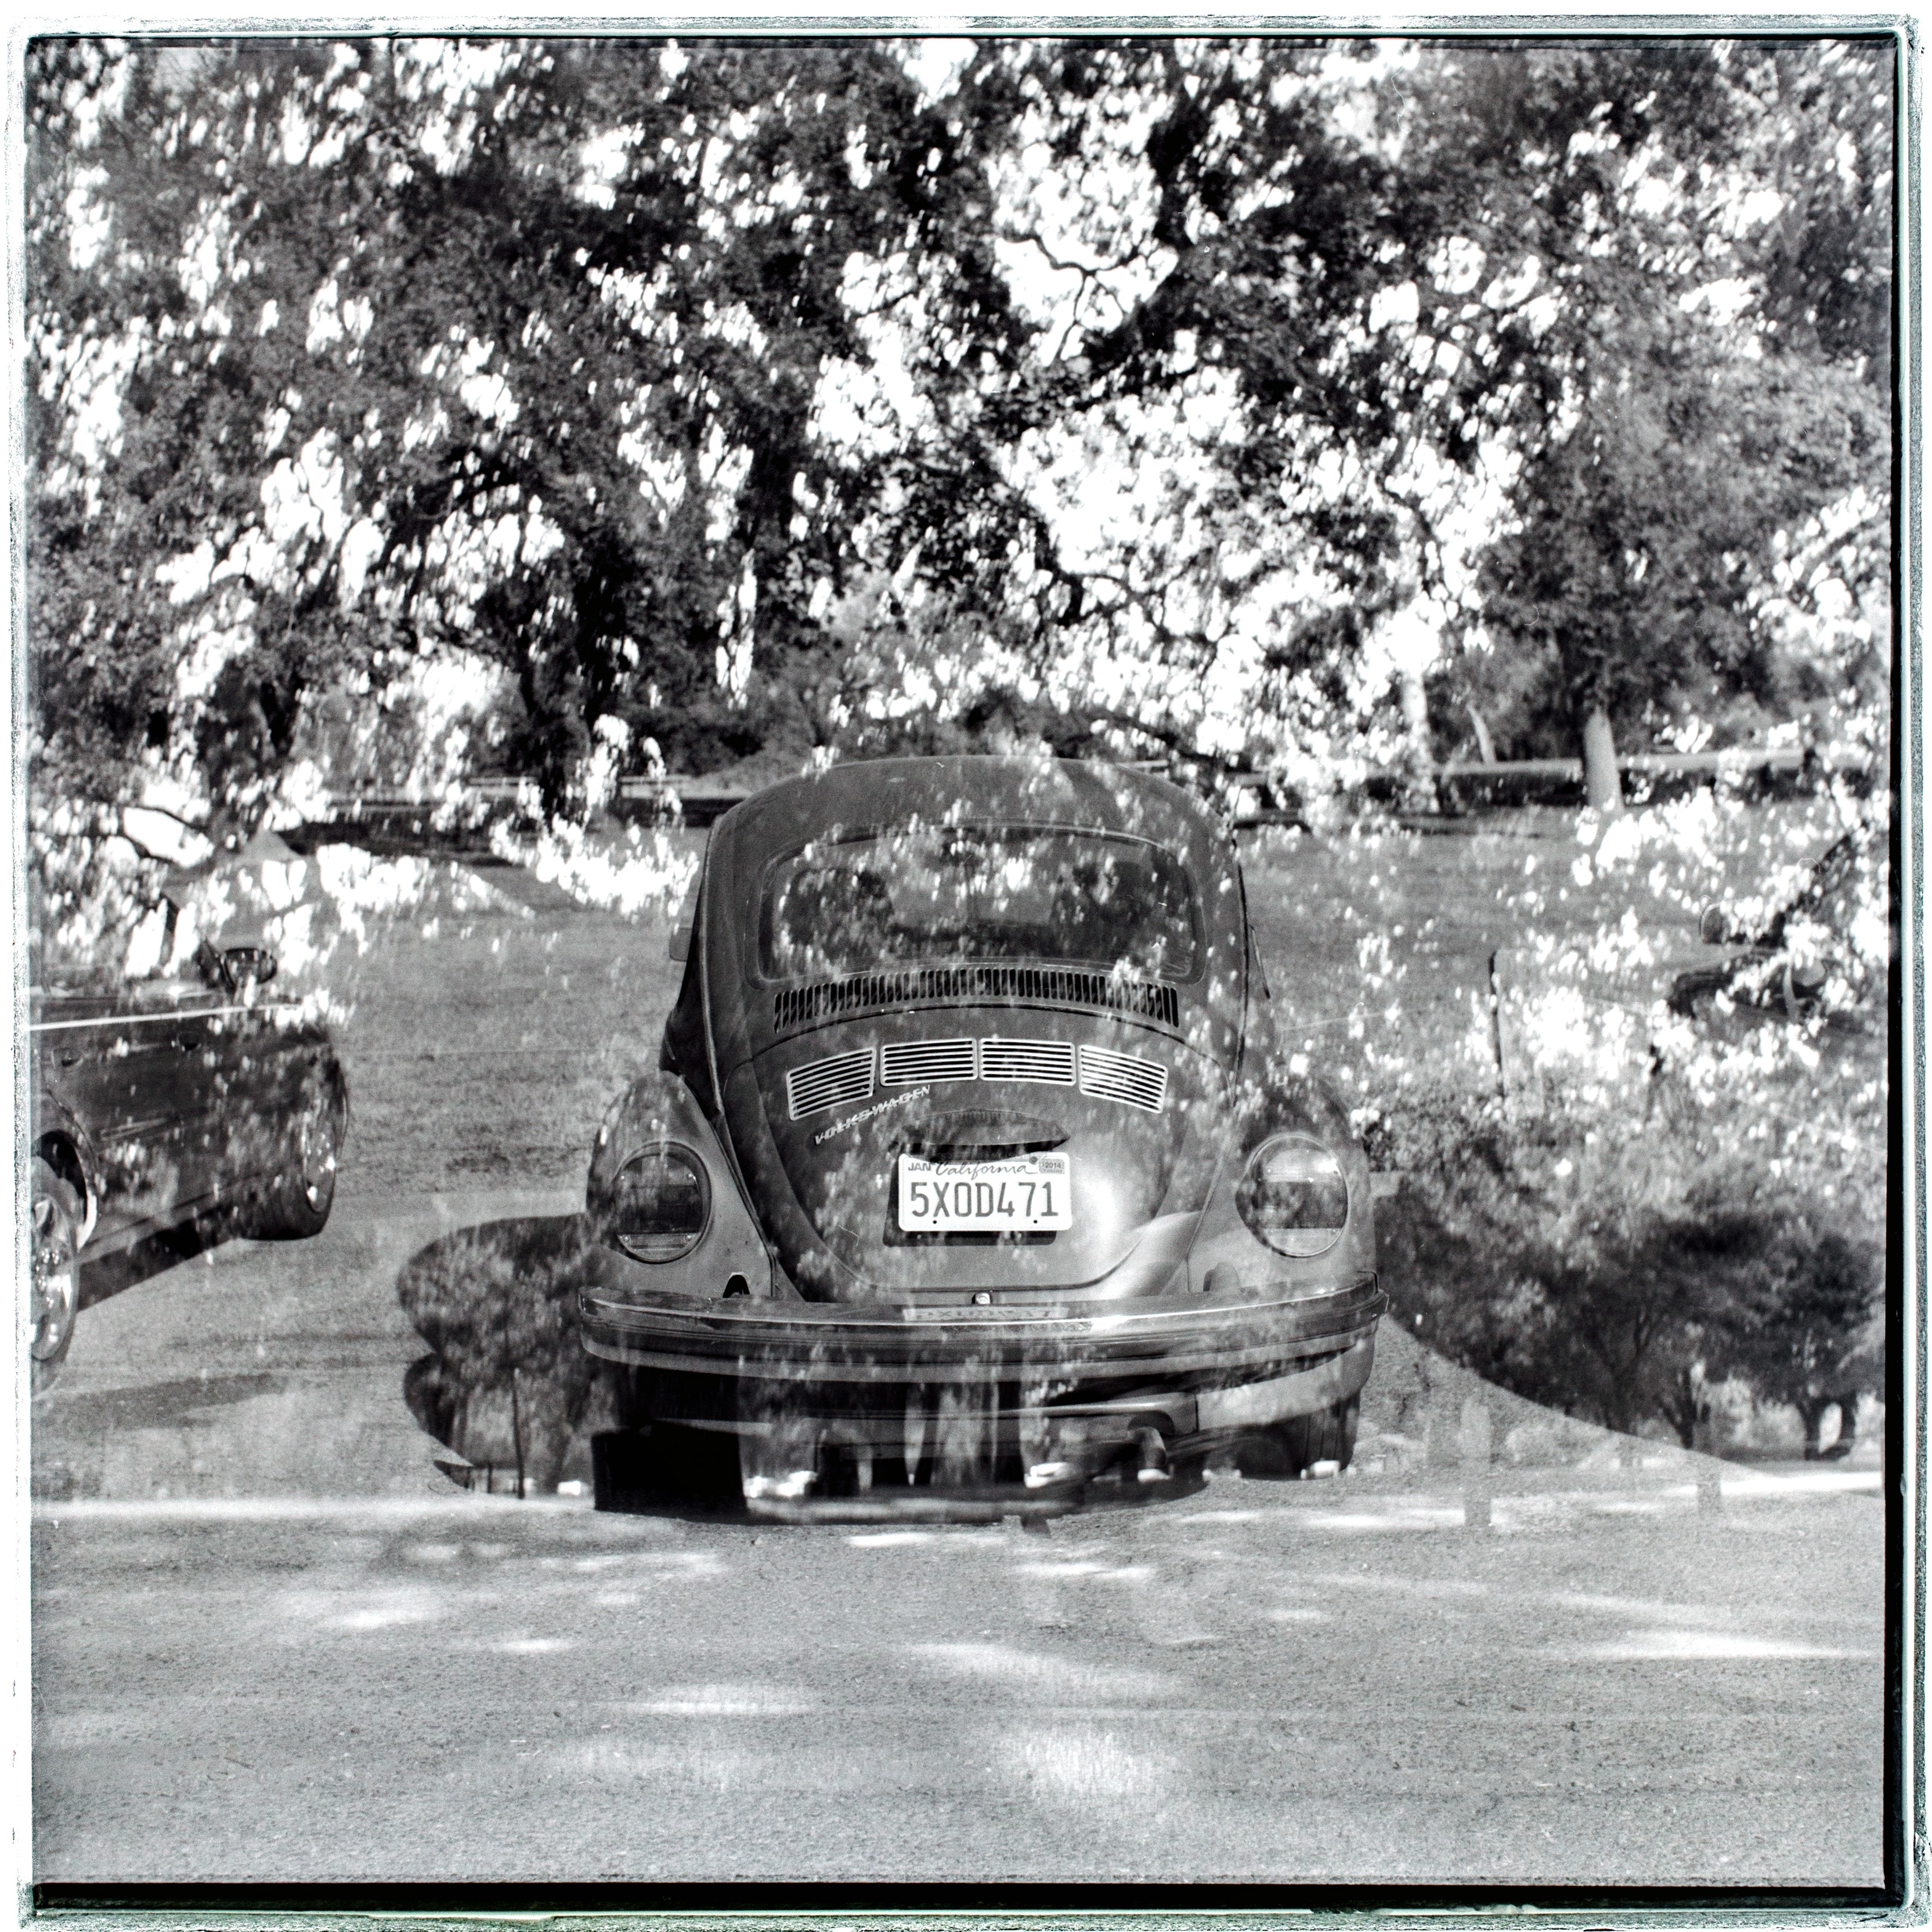
black and white, car, volkswagen, film, vehicle, monochrome, vintage car, streets, sketch, drawing, 120, kodak, sacramento, tmax100, digitalcamerascan, monochrome photography